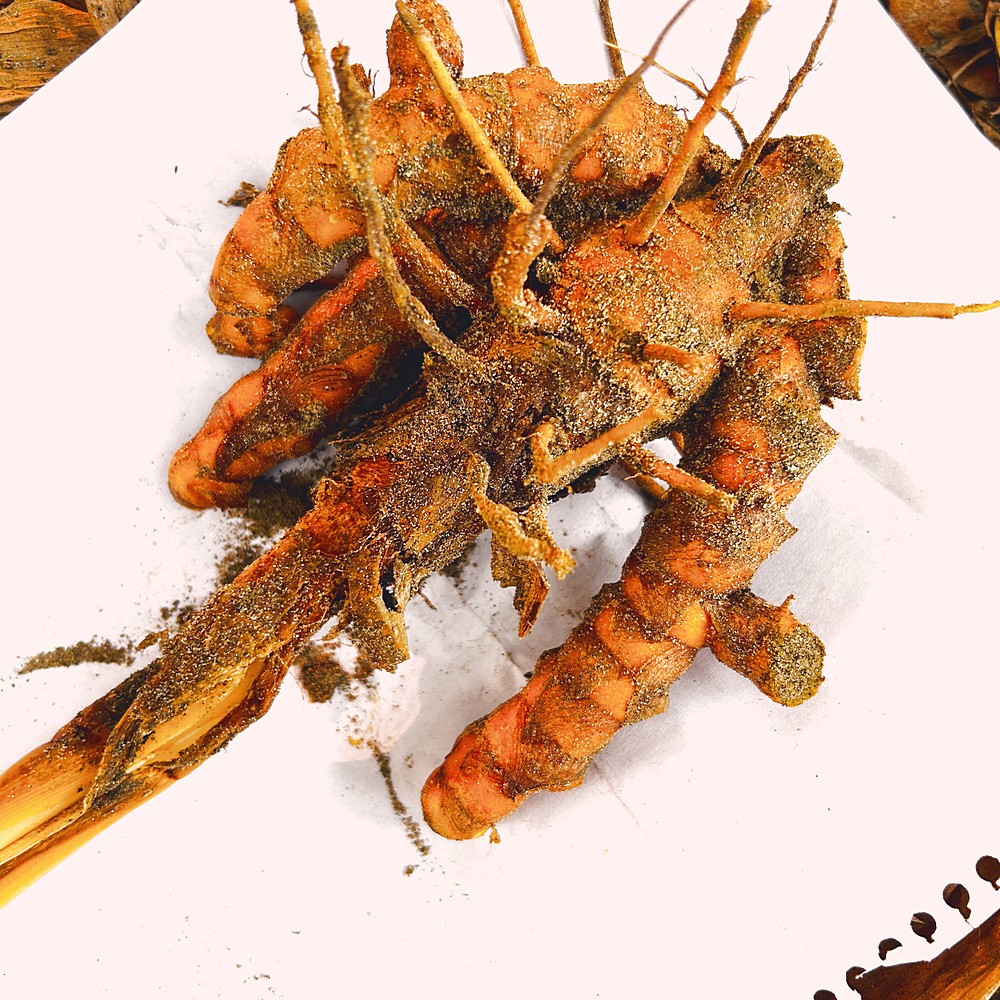
Label: Rhizome Healthy Root